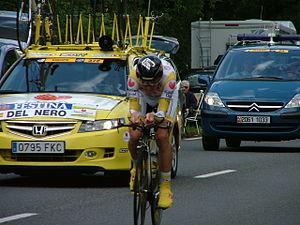
Jesus del nero durant le contre la montre de cholet pendant le Tour de France 2008
Jesús del Nero Montes est un coureur cycliste espagnol.